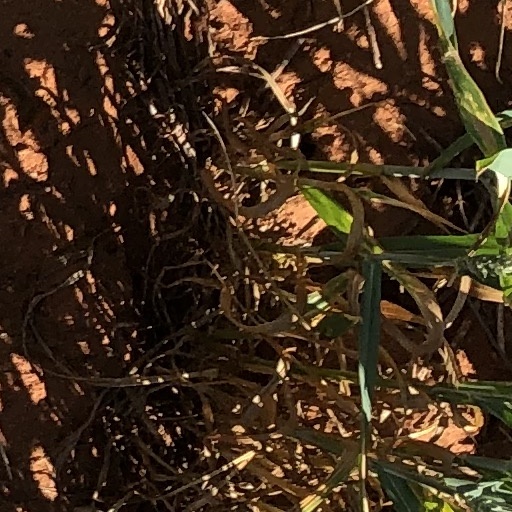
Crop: wheat